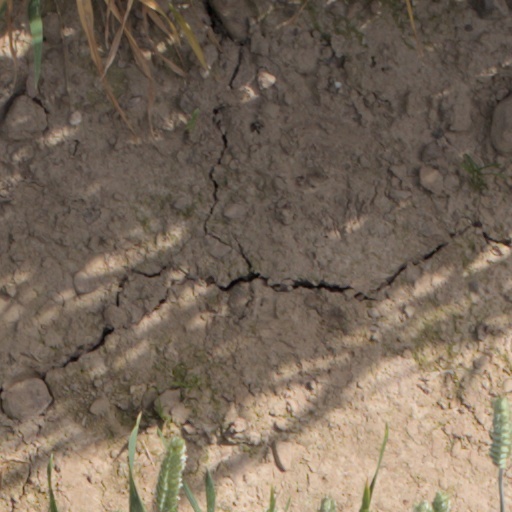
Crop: wheat